Nuclear Proliferation (card game)

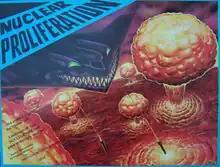
Cover of box, artwork by Scott Jackson

Nuclear Proliferation is a satirical card game with a theme of nuclear war published by Flying Buffalo in 1992.